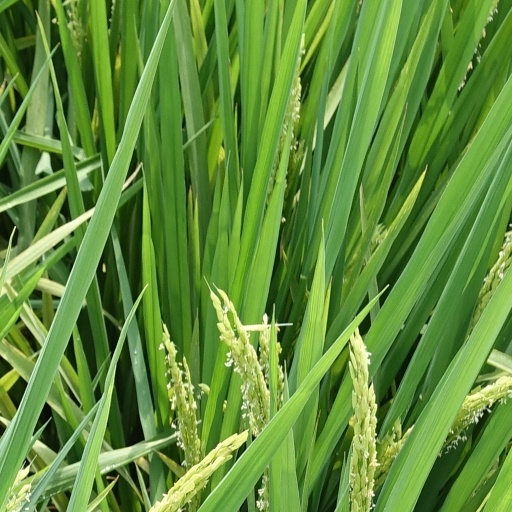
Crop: rice